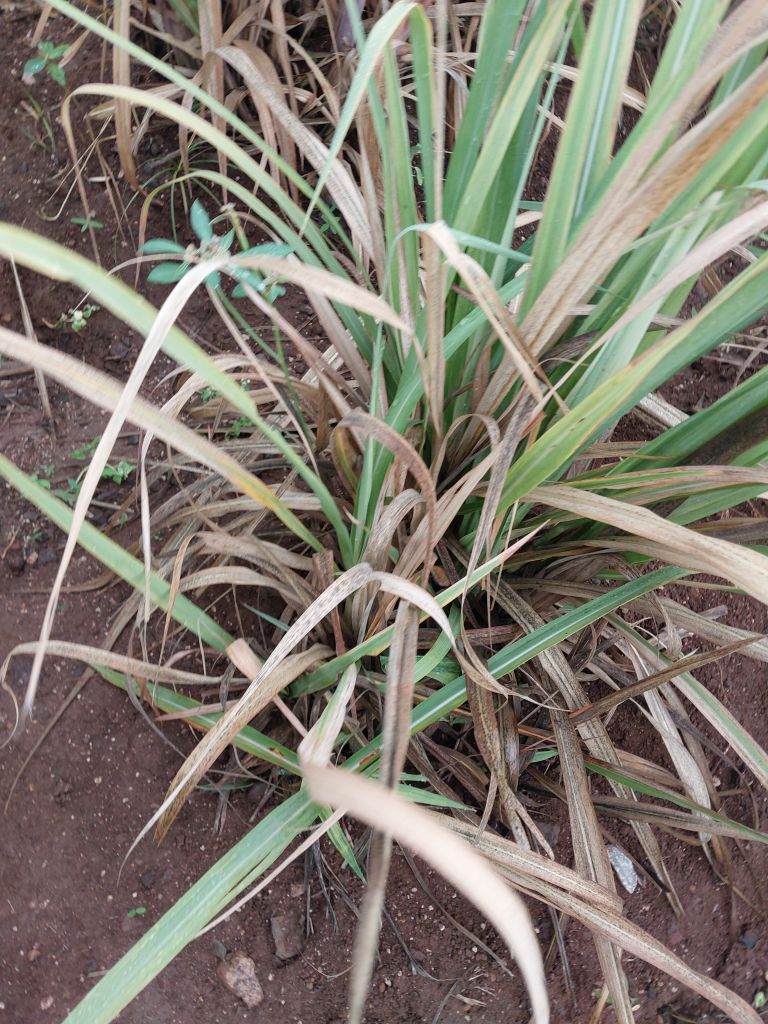
Label: Grassy shoot